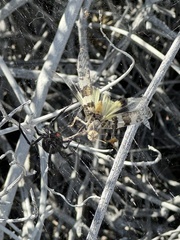
Species: Lactrodectus_hesperus